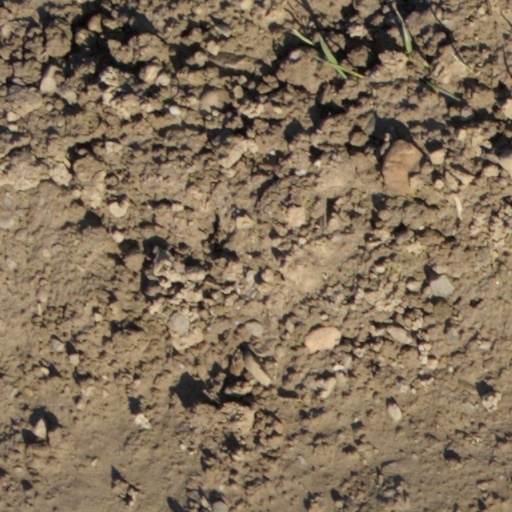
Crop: wheat